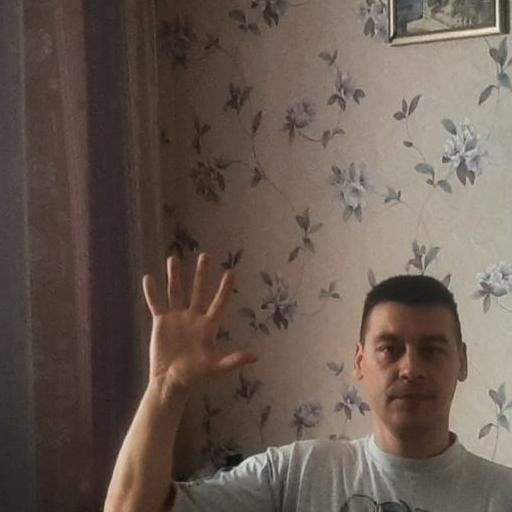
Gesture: palm